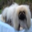
Label: dog